Nadav Guedj

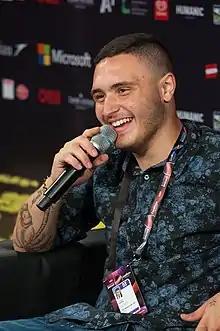
Guedj in 2015

Nadav Guedj (born 2 November 1998) is an Israeli singer and actor who represented Israel in the Eurovision Song Contest 2015, where he finished in 9th place. He is the winner of season two of "HaKokhav HaBa" (Israel's "Rising Star"). Guedj was born in Paris.